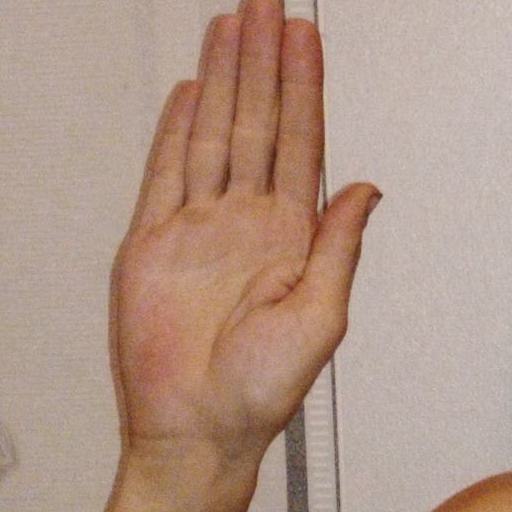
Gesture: stop